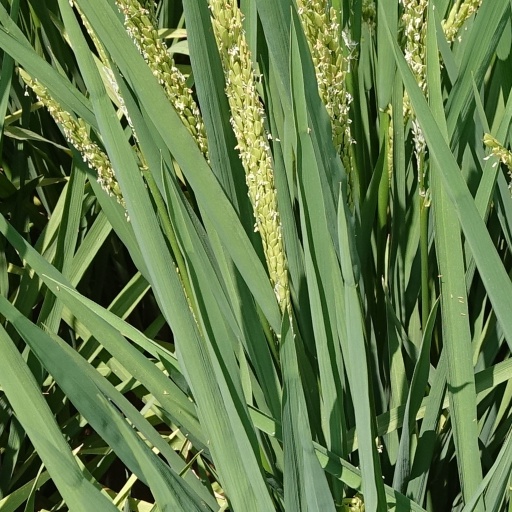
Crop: rice